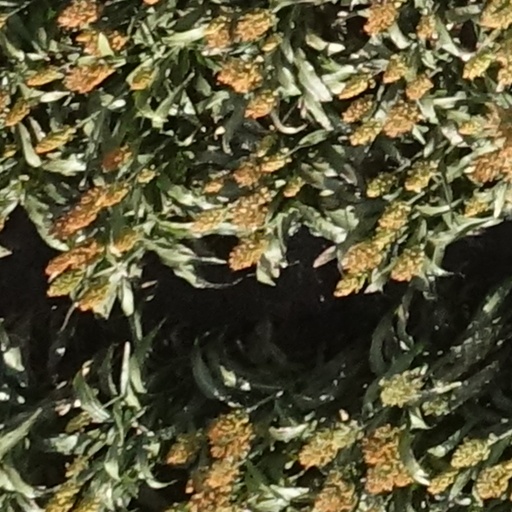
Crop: sorghum